Inuyama, Aichi

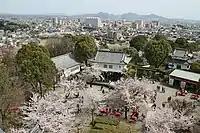
Inuyama skyline

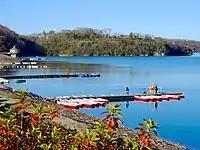
Lake Iruka and Meiji-mura

Inuyama lies along the northwestern edge of Aichi Prefecture, separated from neighboring Gifu Prefecture by the Kiso River.